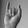
ASL letter: I